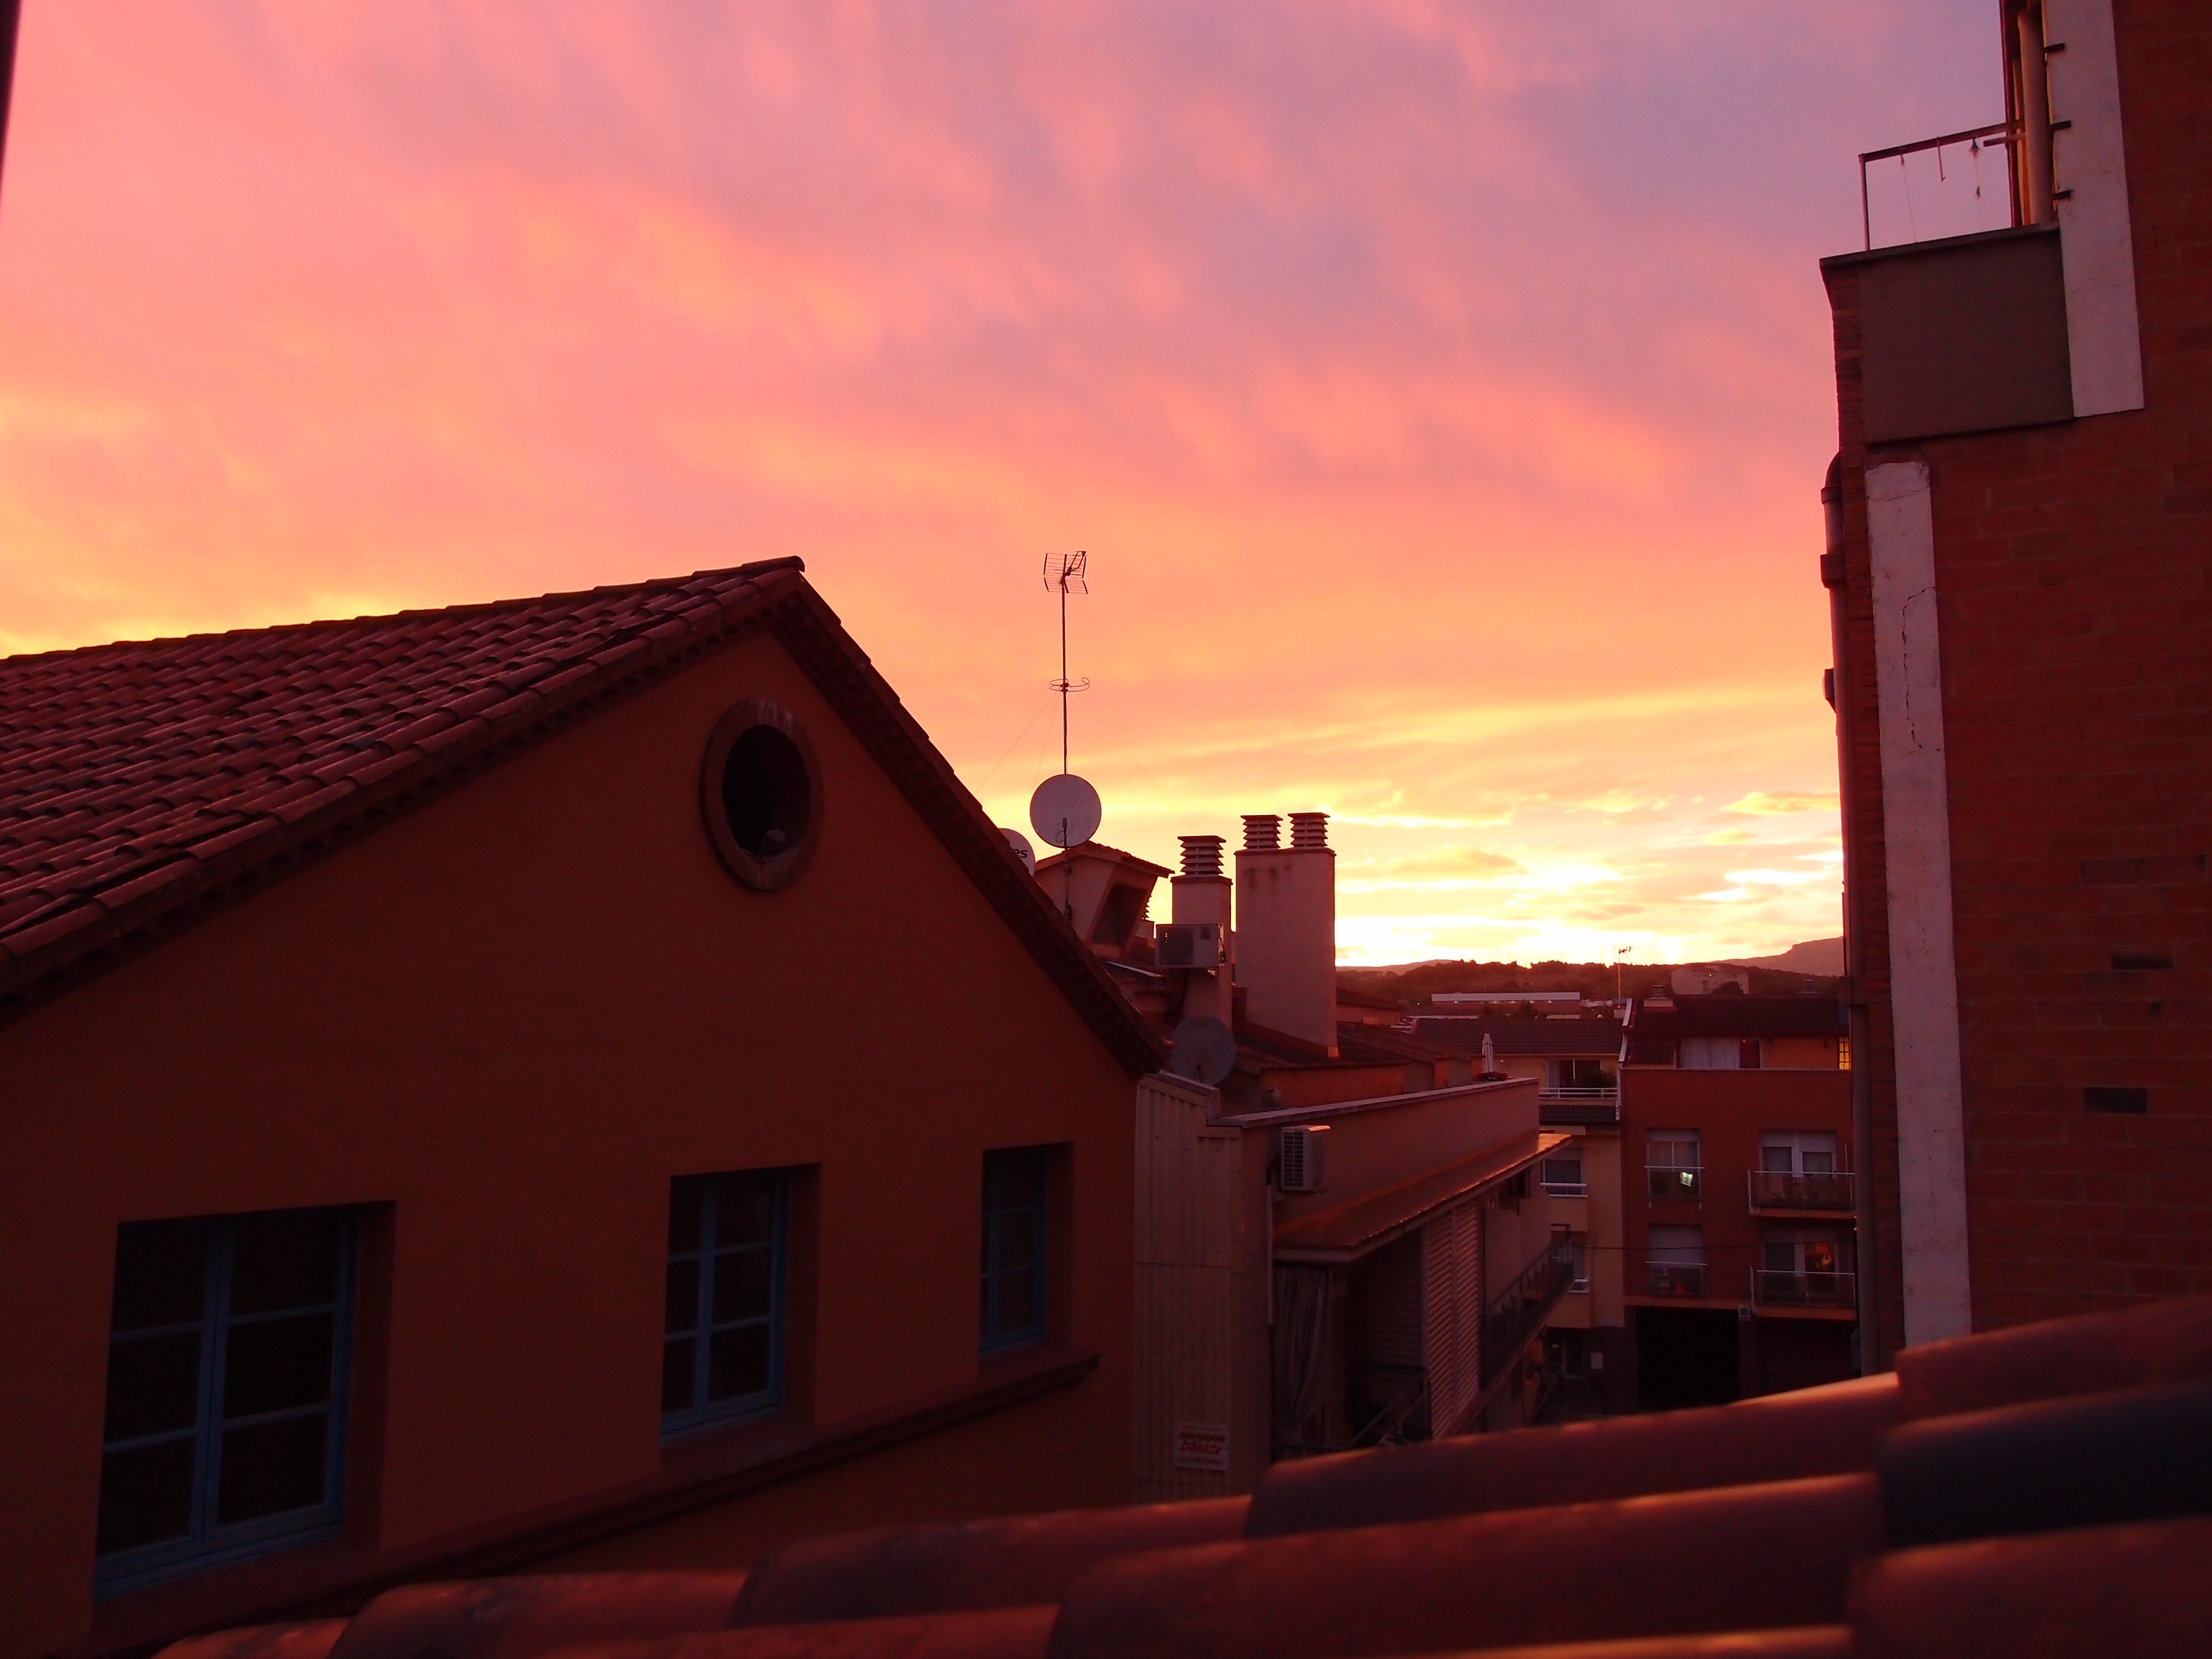
cloud, sky, sunset, night, house, sunlight, morning, dawn, city, dusk, evening